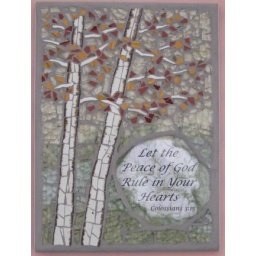
8&amp;quot; x 11&amp;quot; plaque - china and safety glass over handmade paper